Scouts Australia

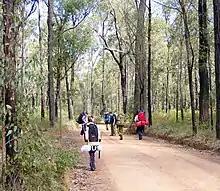
Scouts hiking in the Blue Mountains National Park in New South Wales

Scouts Australia is a non-religious organisation. To enrol with Scouts Australia you are required to make the Scout Promise. In 2017, with the launch of "The Adventure Begins", a new promise option allows Scouts to "do my best to be true to my "spiritual beliefs"", to further open the promise to all religious faiths. The other more established option for the Australian Scout Promise includes the phrase "do my best to do my duty to "my" God", allowing some flexibility in the interpretation of "my God".